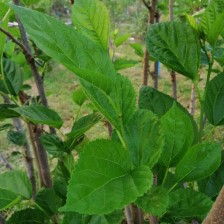
Variety: BlackAustralia